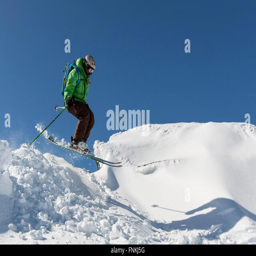
freestyle skier is jumping from the top of a peak of mountain .